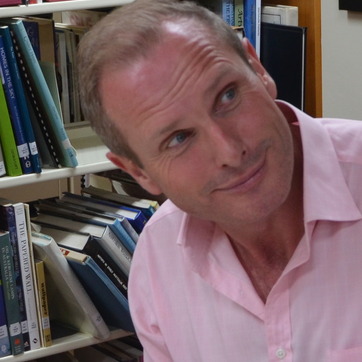
Material: skin